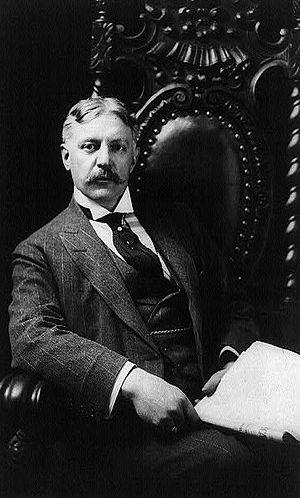
Henry Louis Reginald De Koven est un critique musical et compositeur américain prolifique, en particulier d'opéras-comiques.